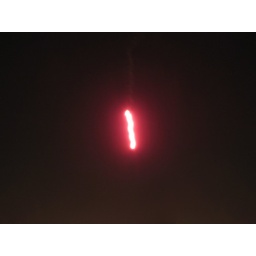
I love this red ball which stays glowing for several minutes as it's hanging steady in the air.